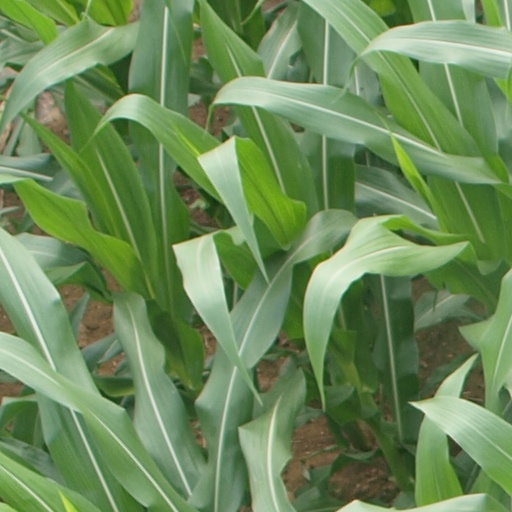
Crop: maize; corn